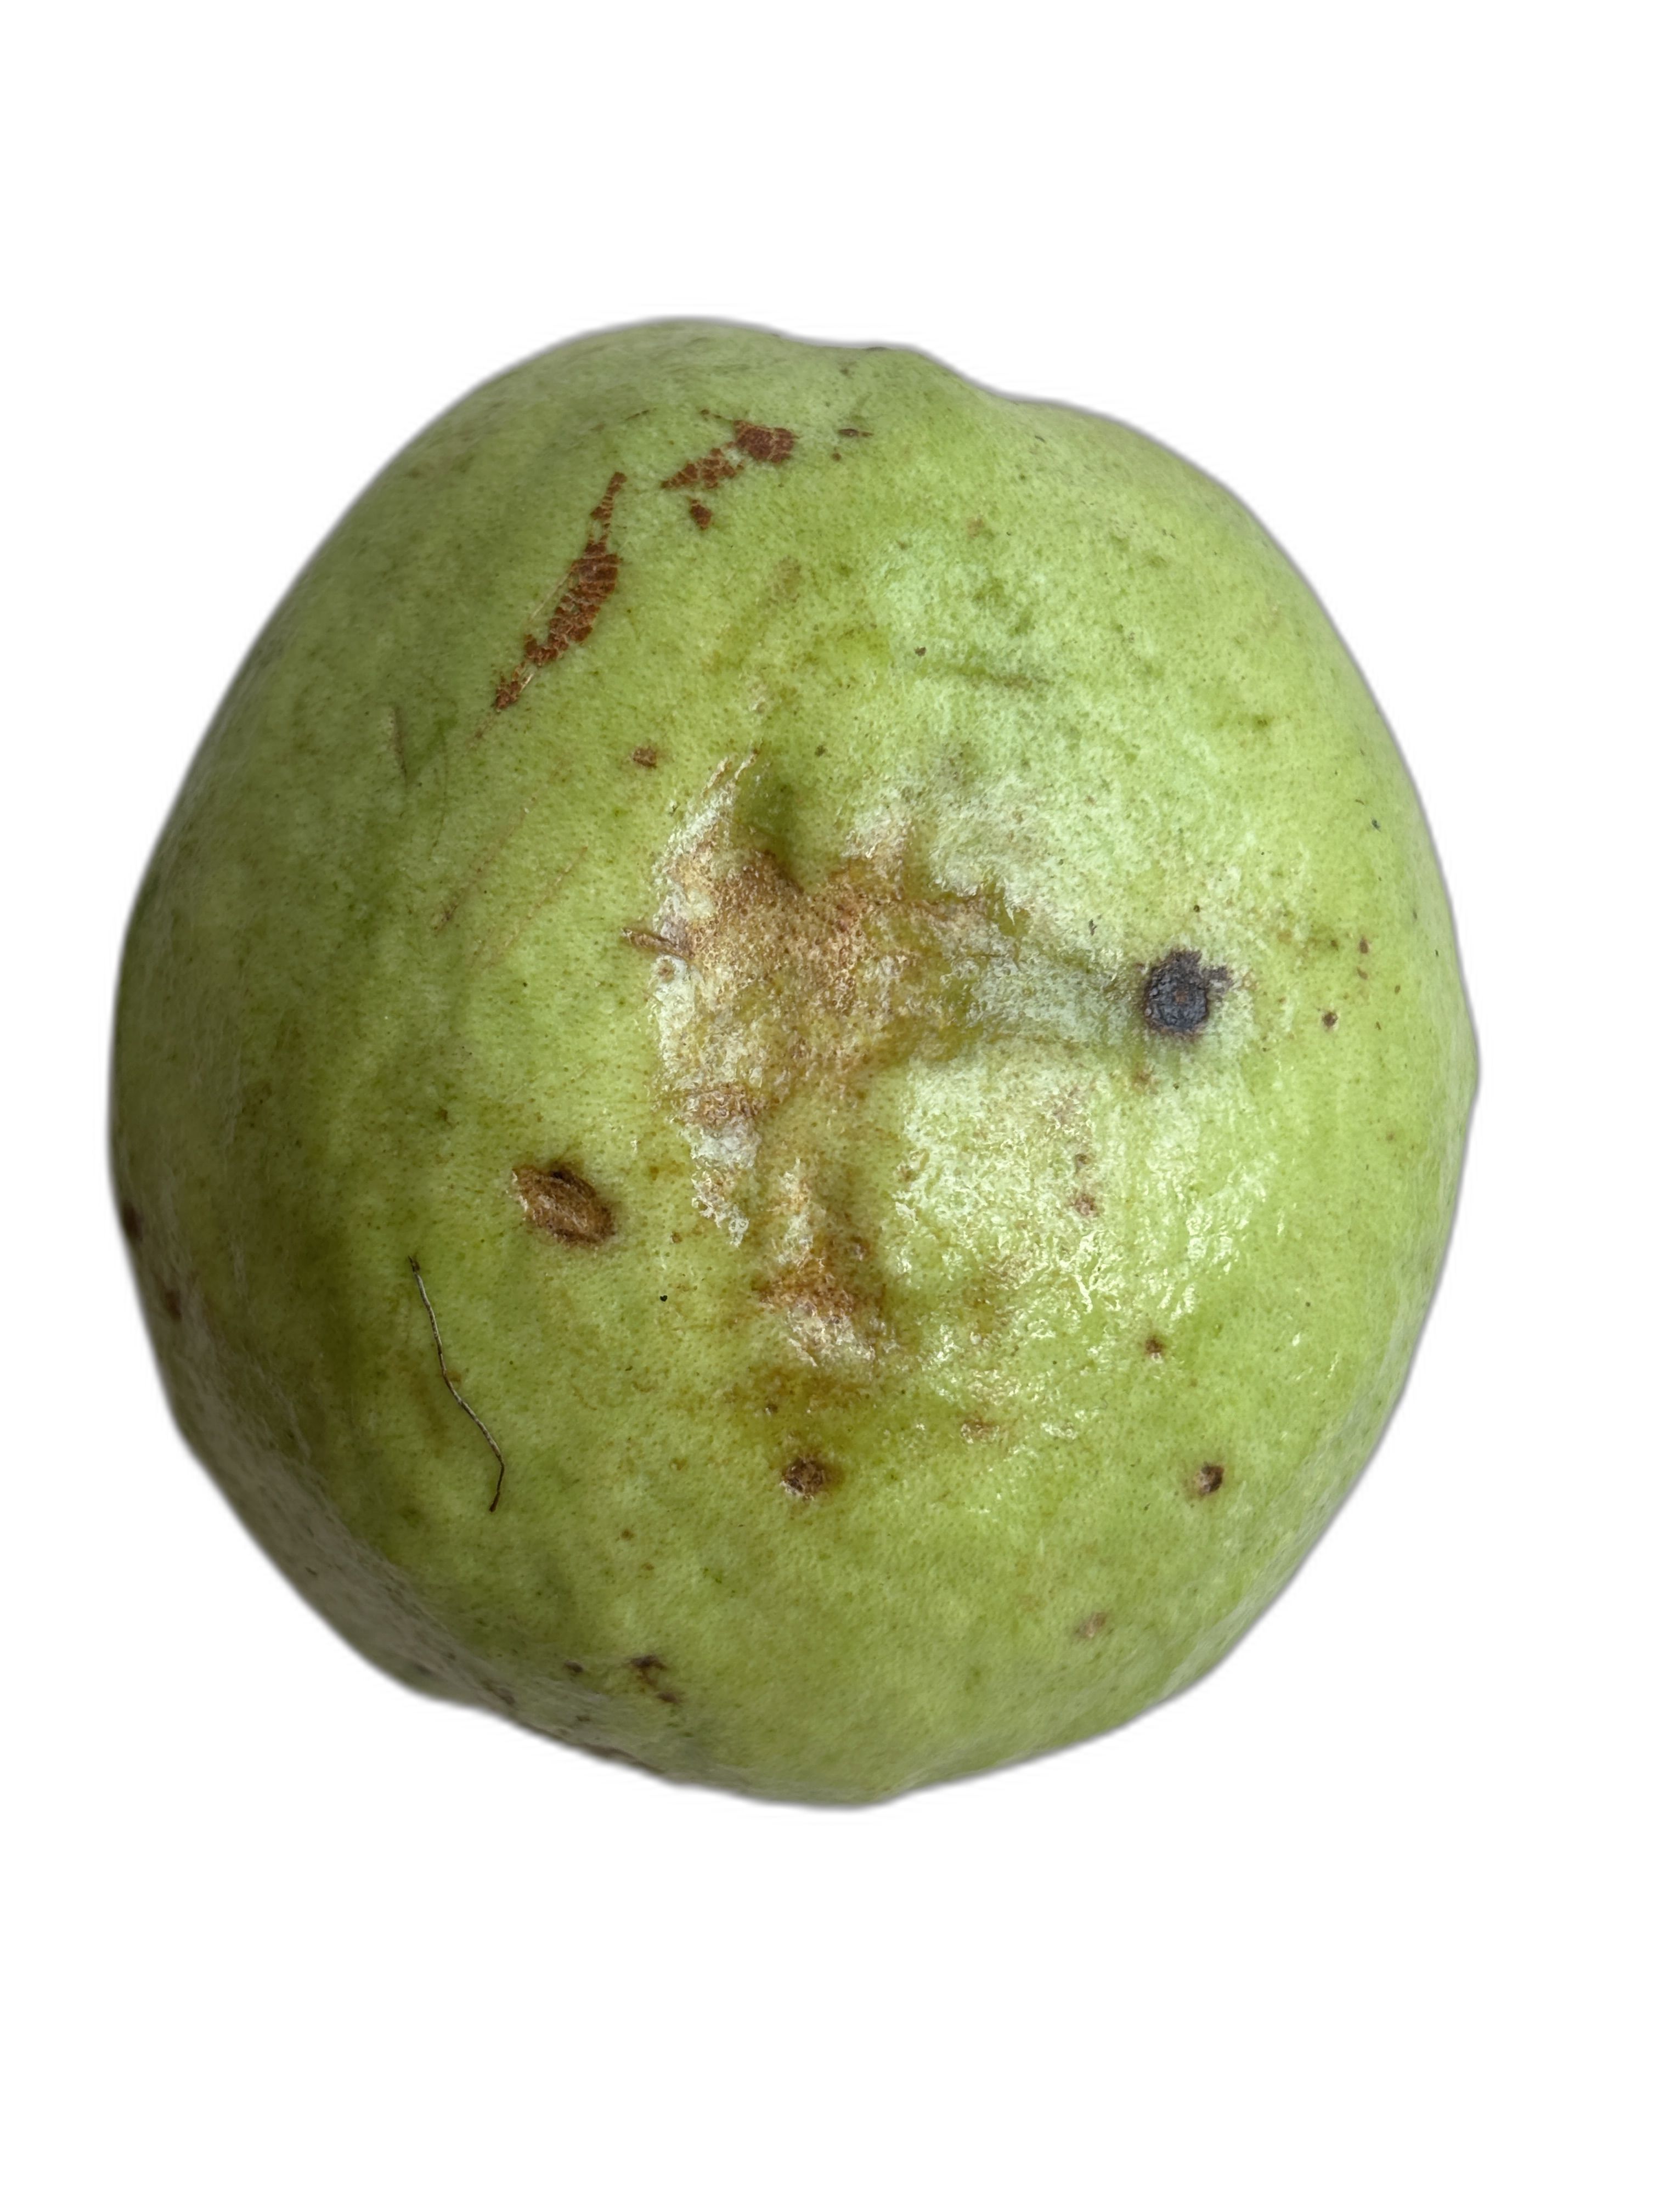
Plant part: fruit
Disease: Anthracnose